A Tale of Love

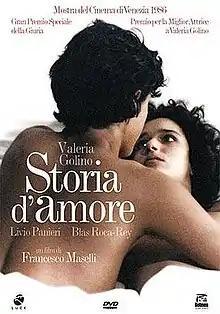

Storia d'amore, internationally released as A Tale of Love and "Love Story", is a 1986 Italian romantic drama film directed by Francesco Maselli.